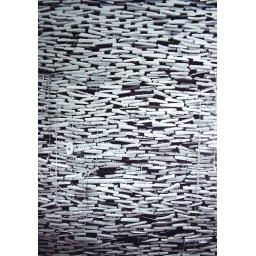
a wall made of computer keyboards. &amp;quot;all we need&amp;quot; art exhibition in Esch/Alzette, Luxembourg, 2008.